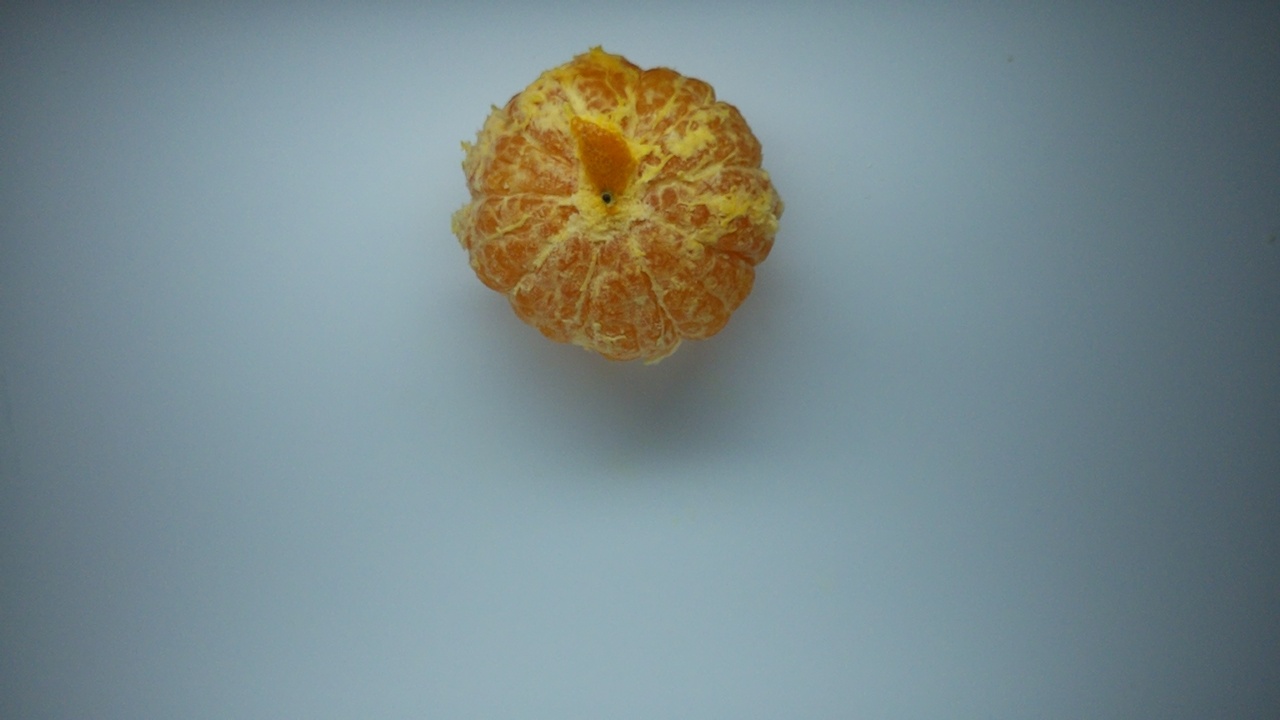
Label: trash